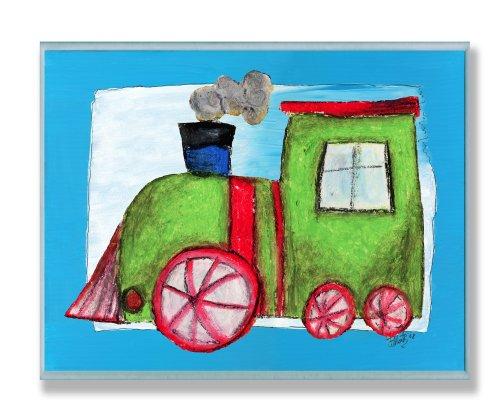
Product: The Kids Room by Stupell Green Train with Blue Border Rectangle Wall Plaque
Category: Baby Products | Nursery | Décor | Wall Décor | Wall Plaques
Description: Lithograph Print Mounted on Sturdy 0.5 Inch MDF wood - Hand Finished and Ready to Hang.
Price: $26.78